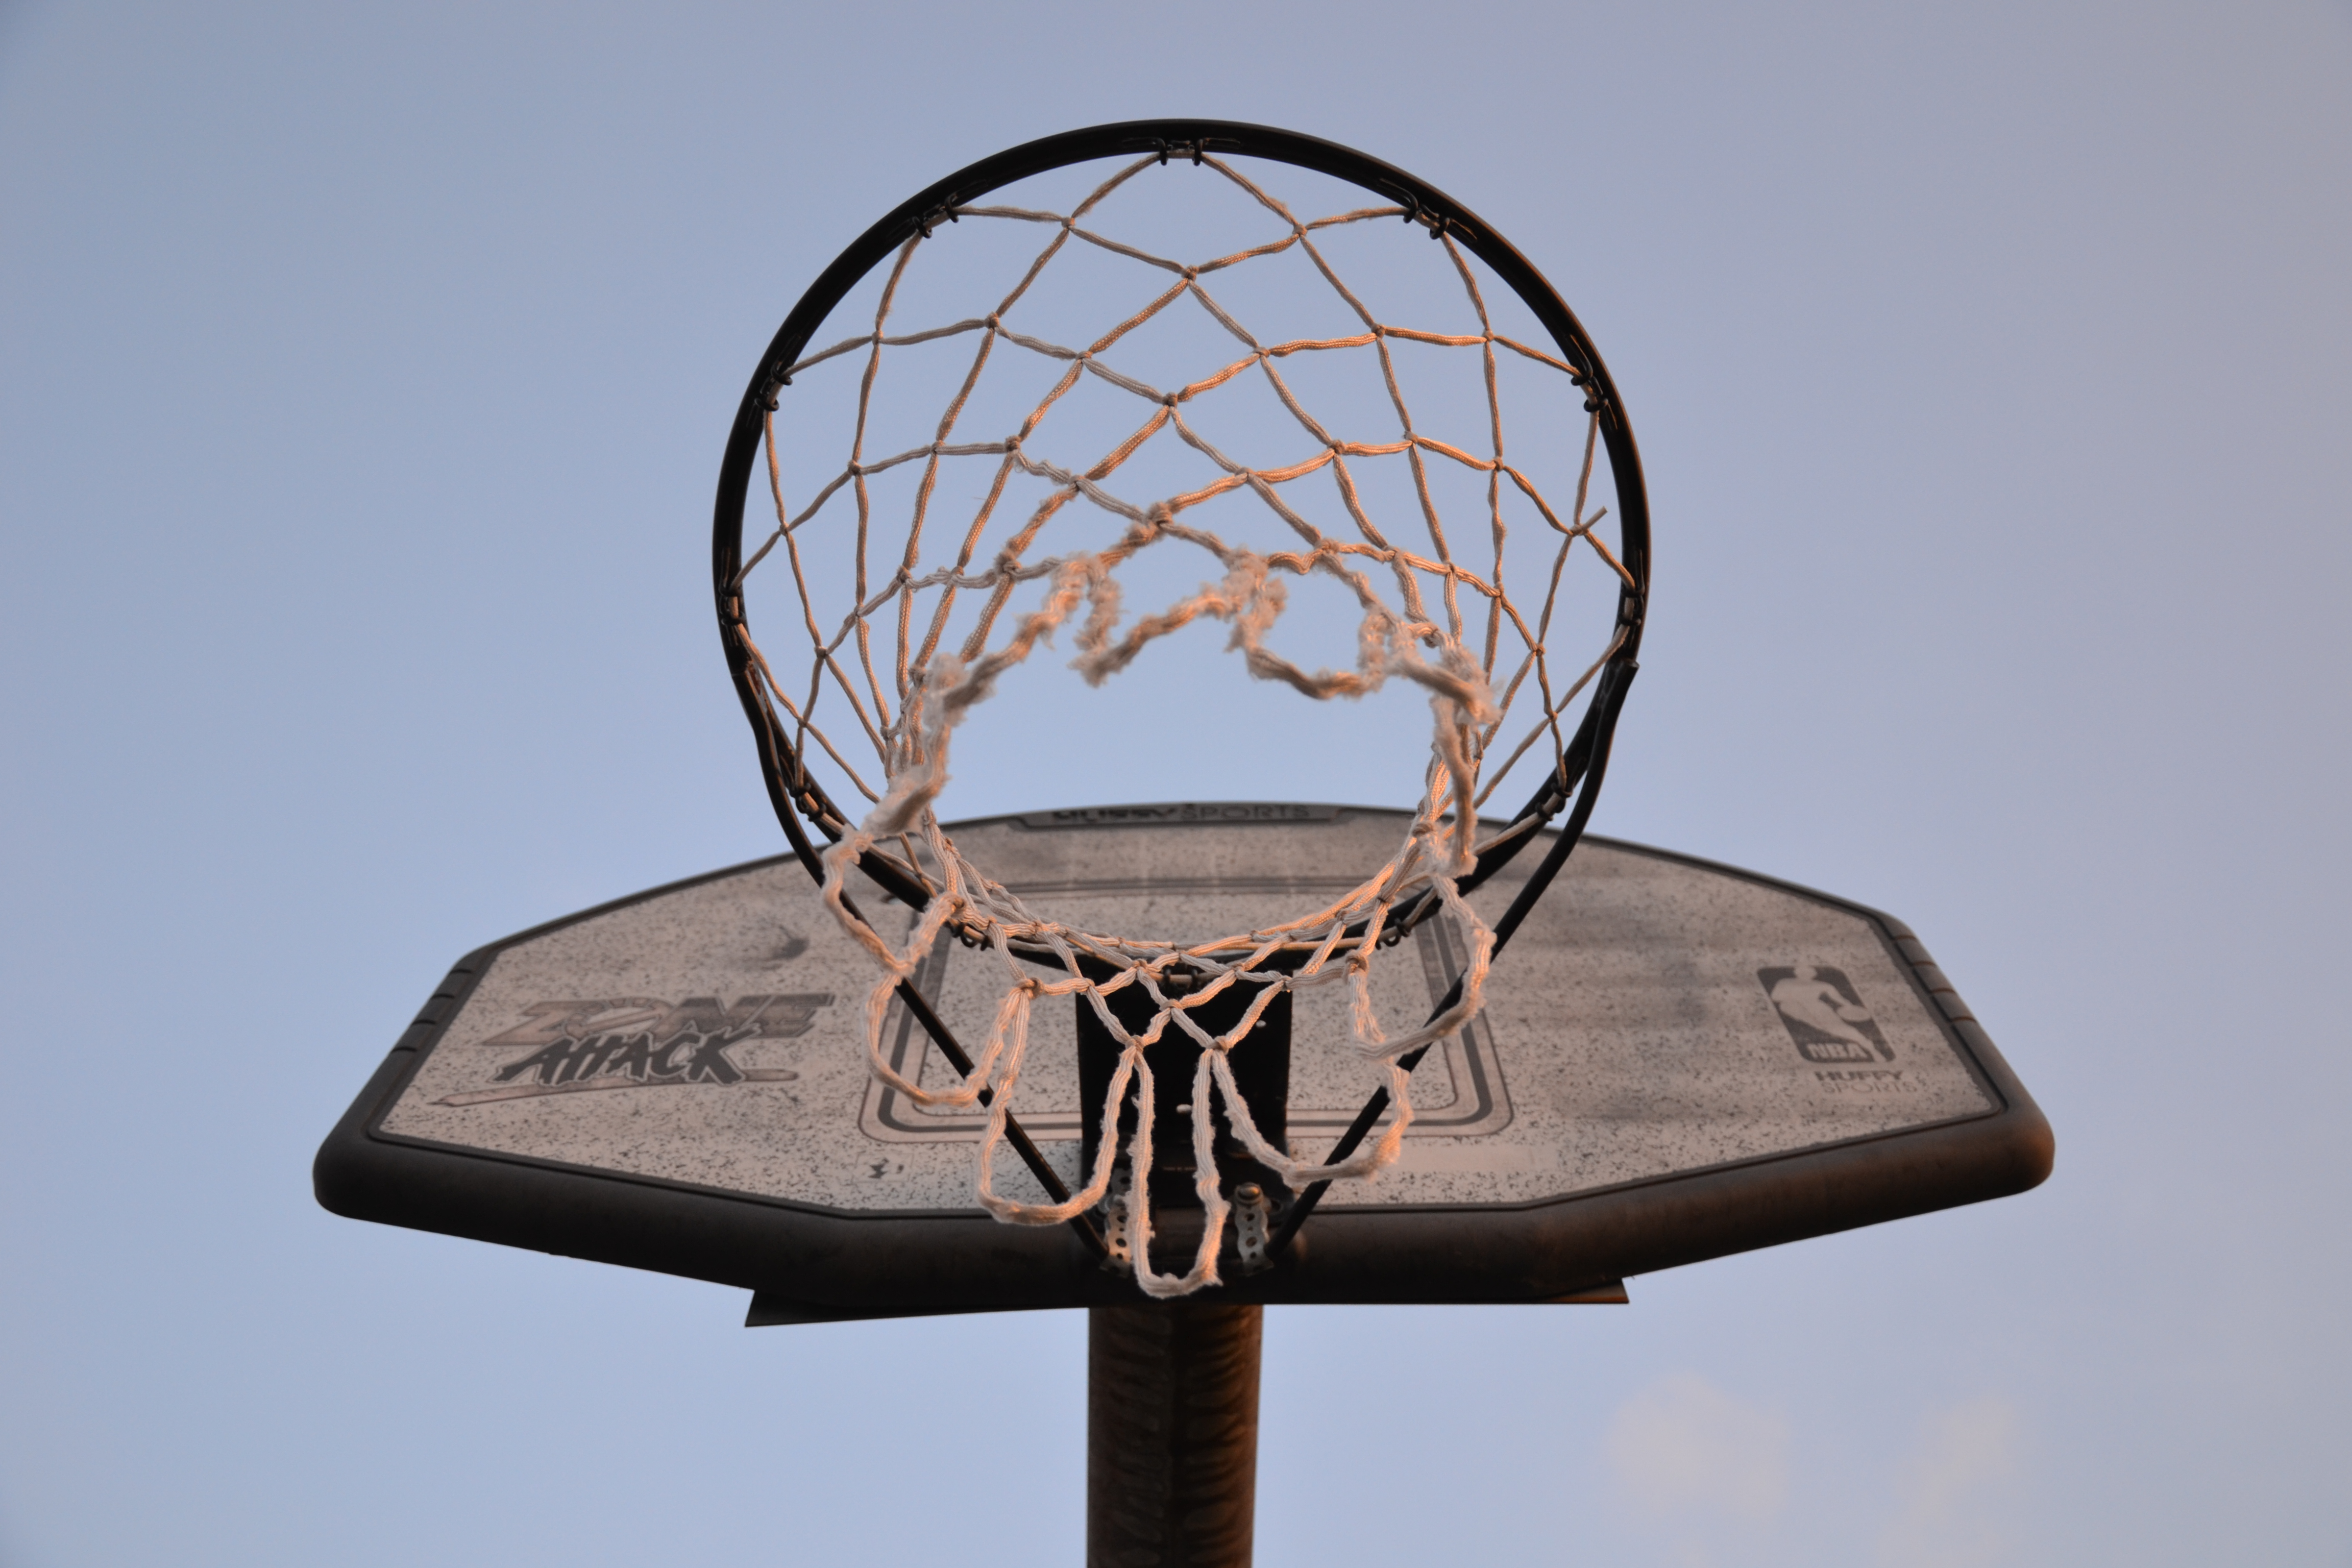
sport, basketball, leisure, lighting, circle, sculpture, light fixture, nba, hobby, basketball basket